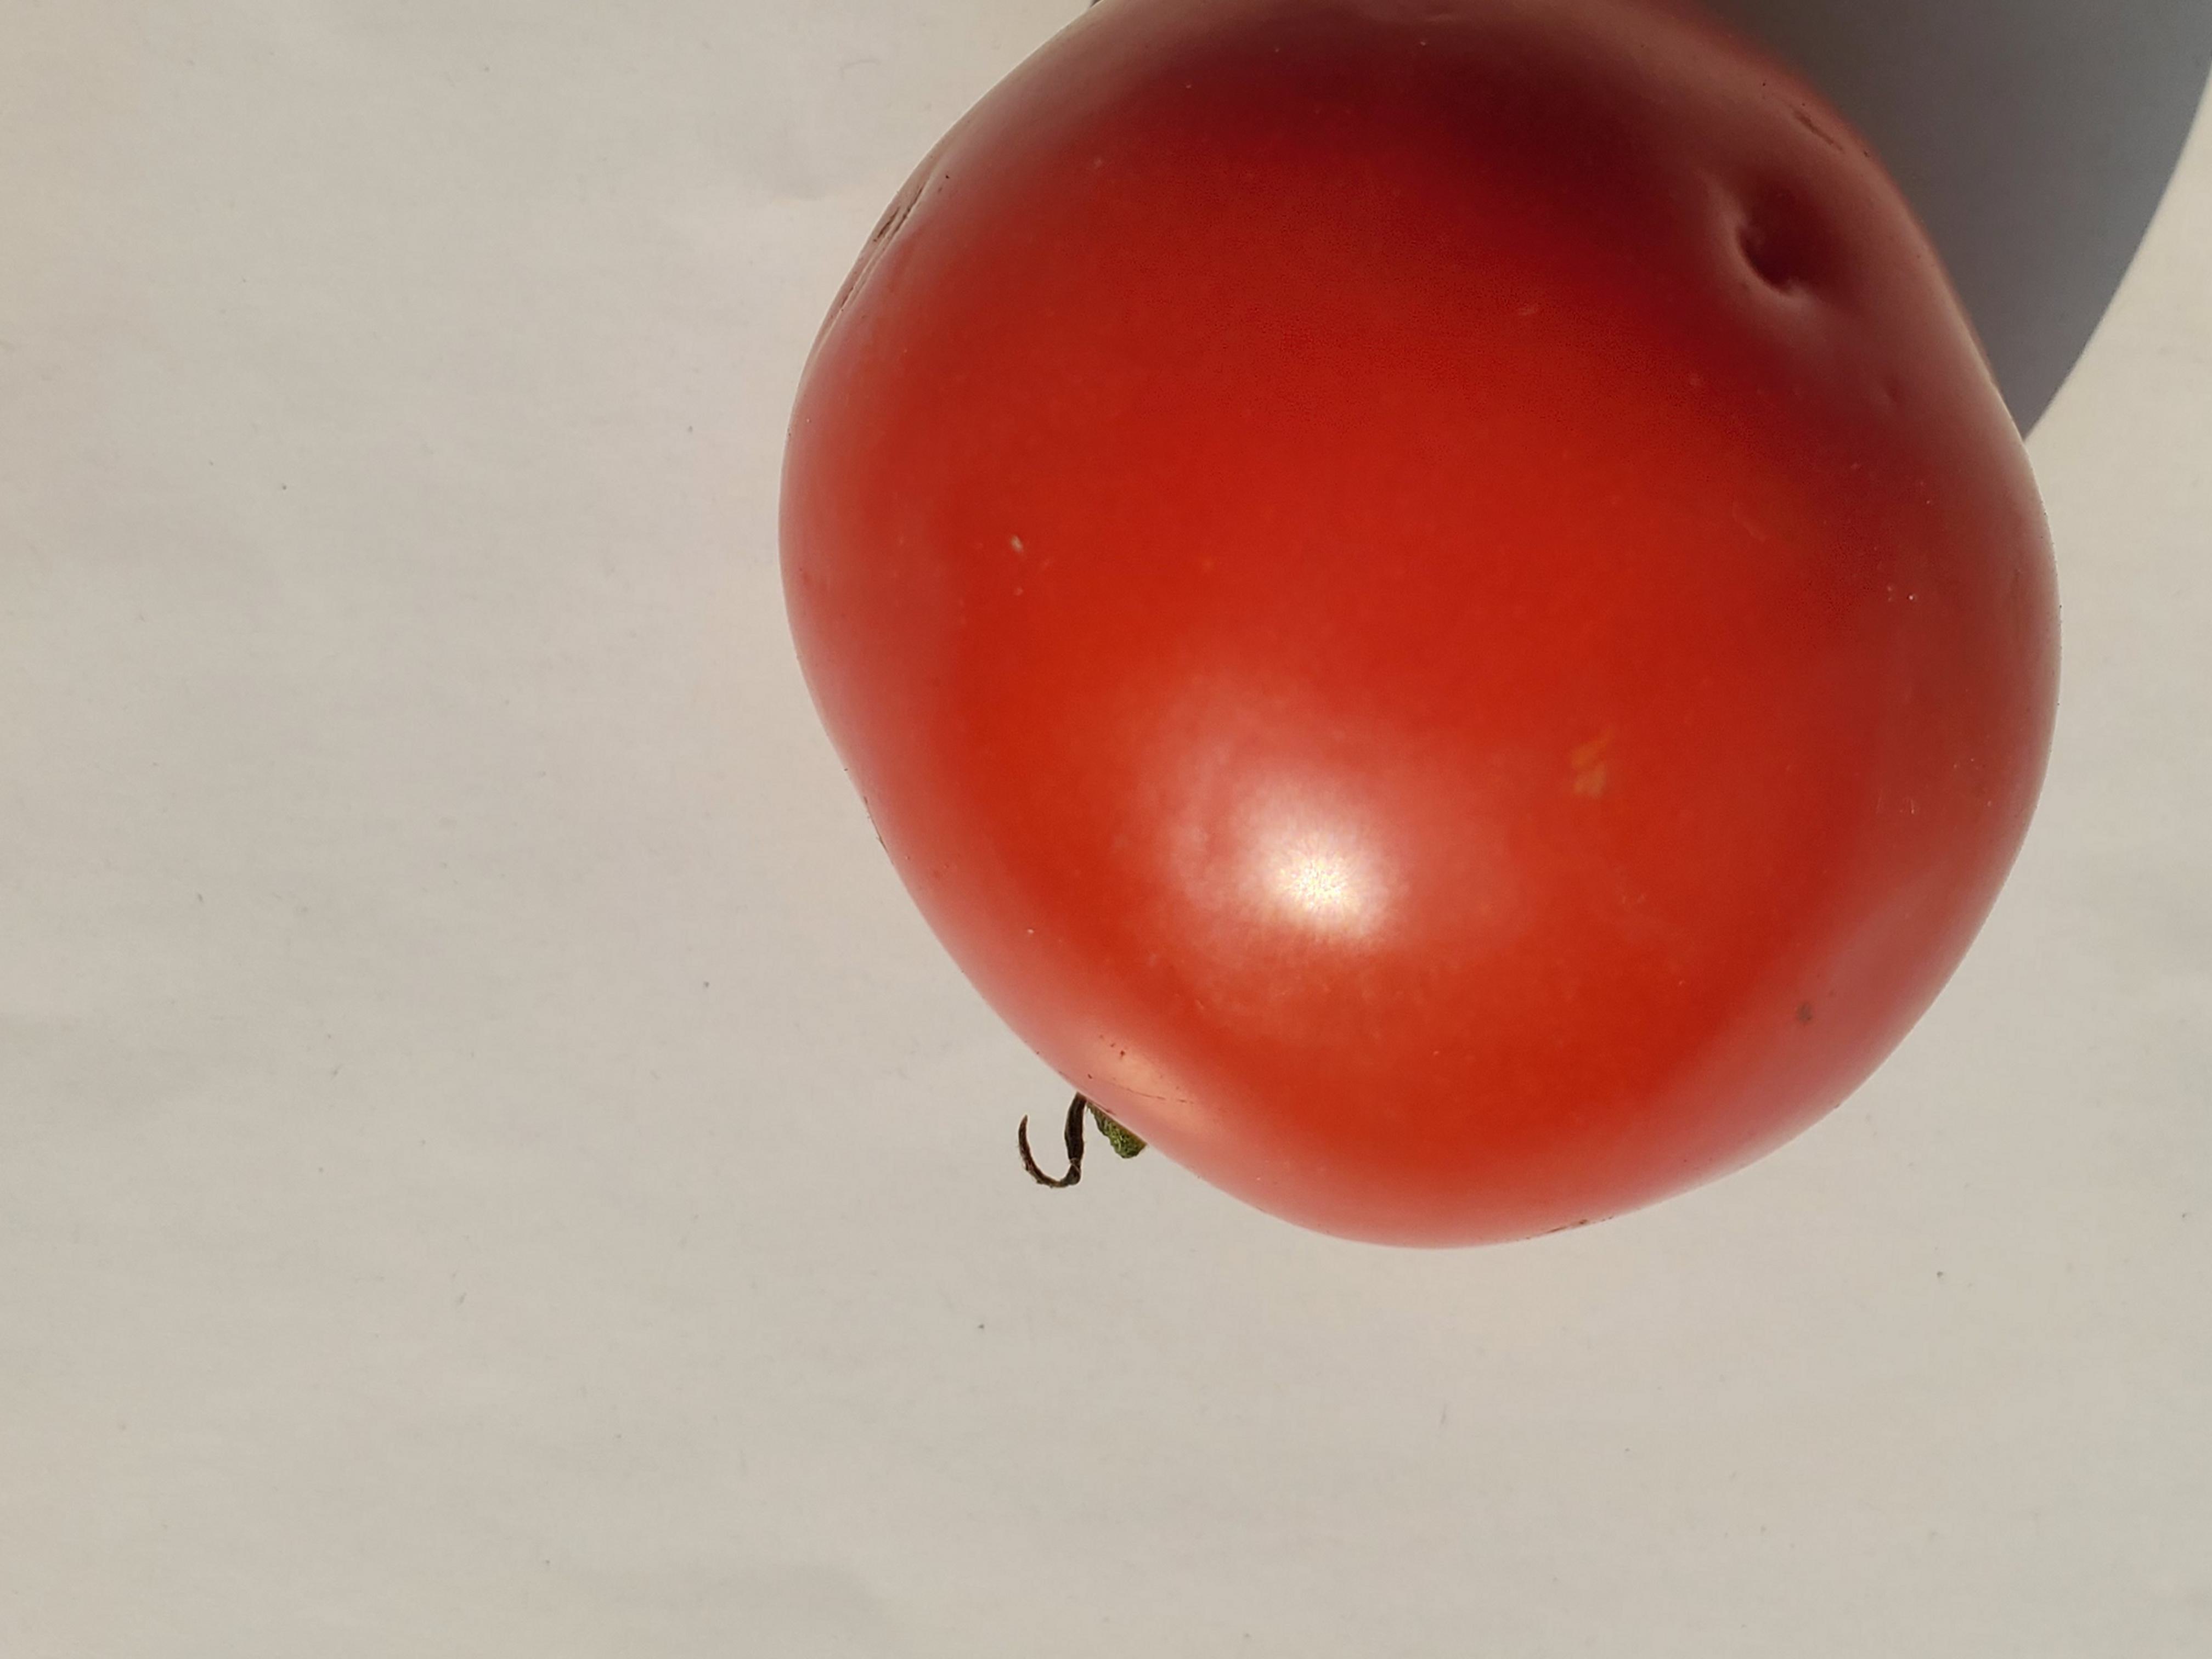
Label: Fresh